Clerodendrum infortunatum

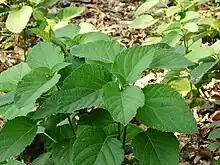
"Clerodendrum infortunatum"

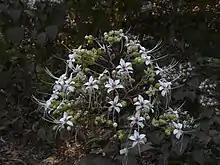
Inflorescence with blooming flowers

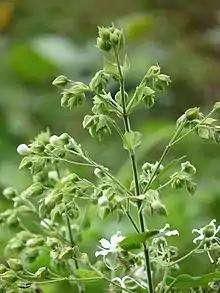
Inflorescence of "Clerodendrum infortunatum"

"Clerodendrum infortunatum" is a flowering shrub or small tree, and is so named because of its rather ugly leaf . The stem is erect, high, with no branches, and produces circular leaves with diameter. Leaves are simple, opposite; both surfaces sparsely villous-pubescent, elliptic, broadly elliptic, ovate or elongate ovate, wide, long, dentate, inflorescence in the terminal, peduncled, few-flowered cyme; flowers white with purplish pink or dull-purple throat, pubescent. Fruit berry, globose, turned bluish-black or black when ripe, enclosed in the red accrescent fruiting-calyx. The stem is hollow, and the leaves are long and borne in whorls of four on very short petioles. The inflorescence is huge, consisting of many tubular snow white flowers in a terminal cluster up to long. The tubes of the flowers are about long and droop downward, and the expanded corollas are about across.